MobilePro

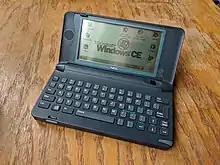
MobilePro 400

The MobilePro is a discontinued line of personal digital assistants manufactured by NEC. Most models in the MobilePro range were handheld PCs with almost full size keyboards and a compact form placing them between being a palmtop and a subnotebook. All of the models in the MobilePro range ran a version of Microsoft's Windows CE mobile operating system and could be navigated using a stylus and touchscreen.